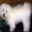
Label: dog